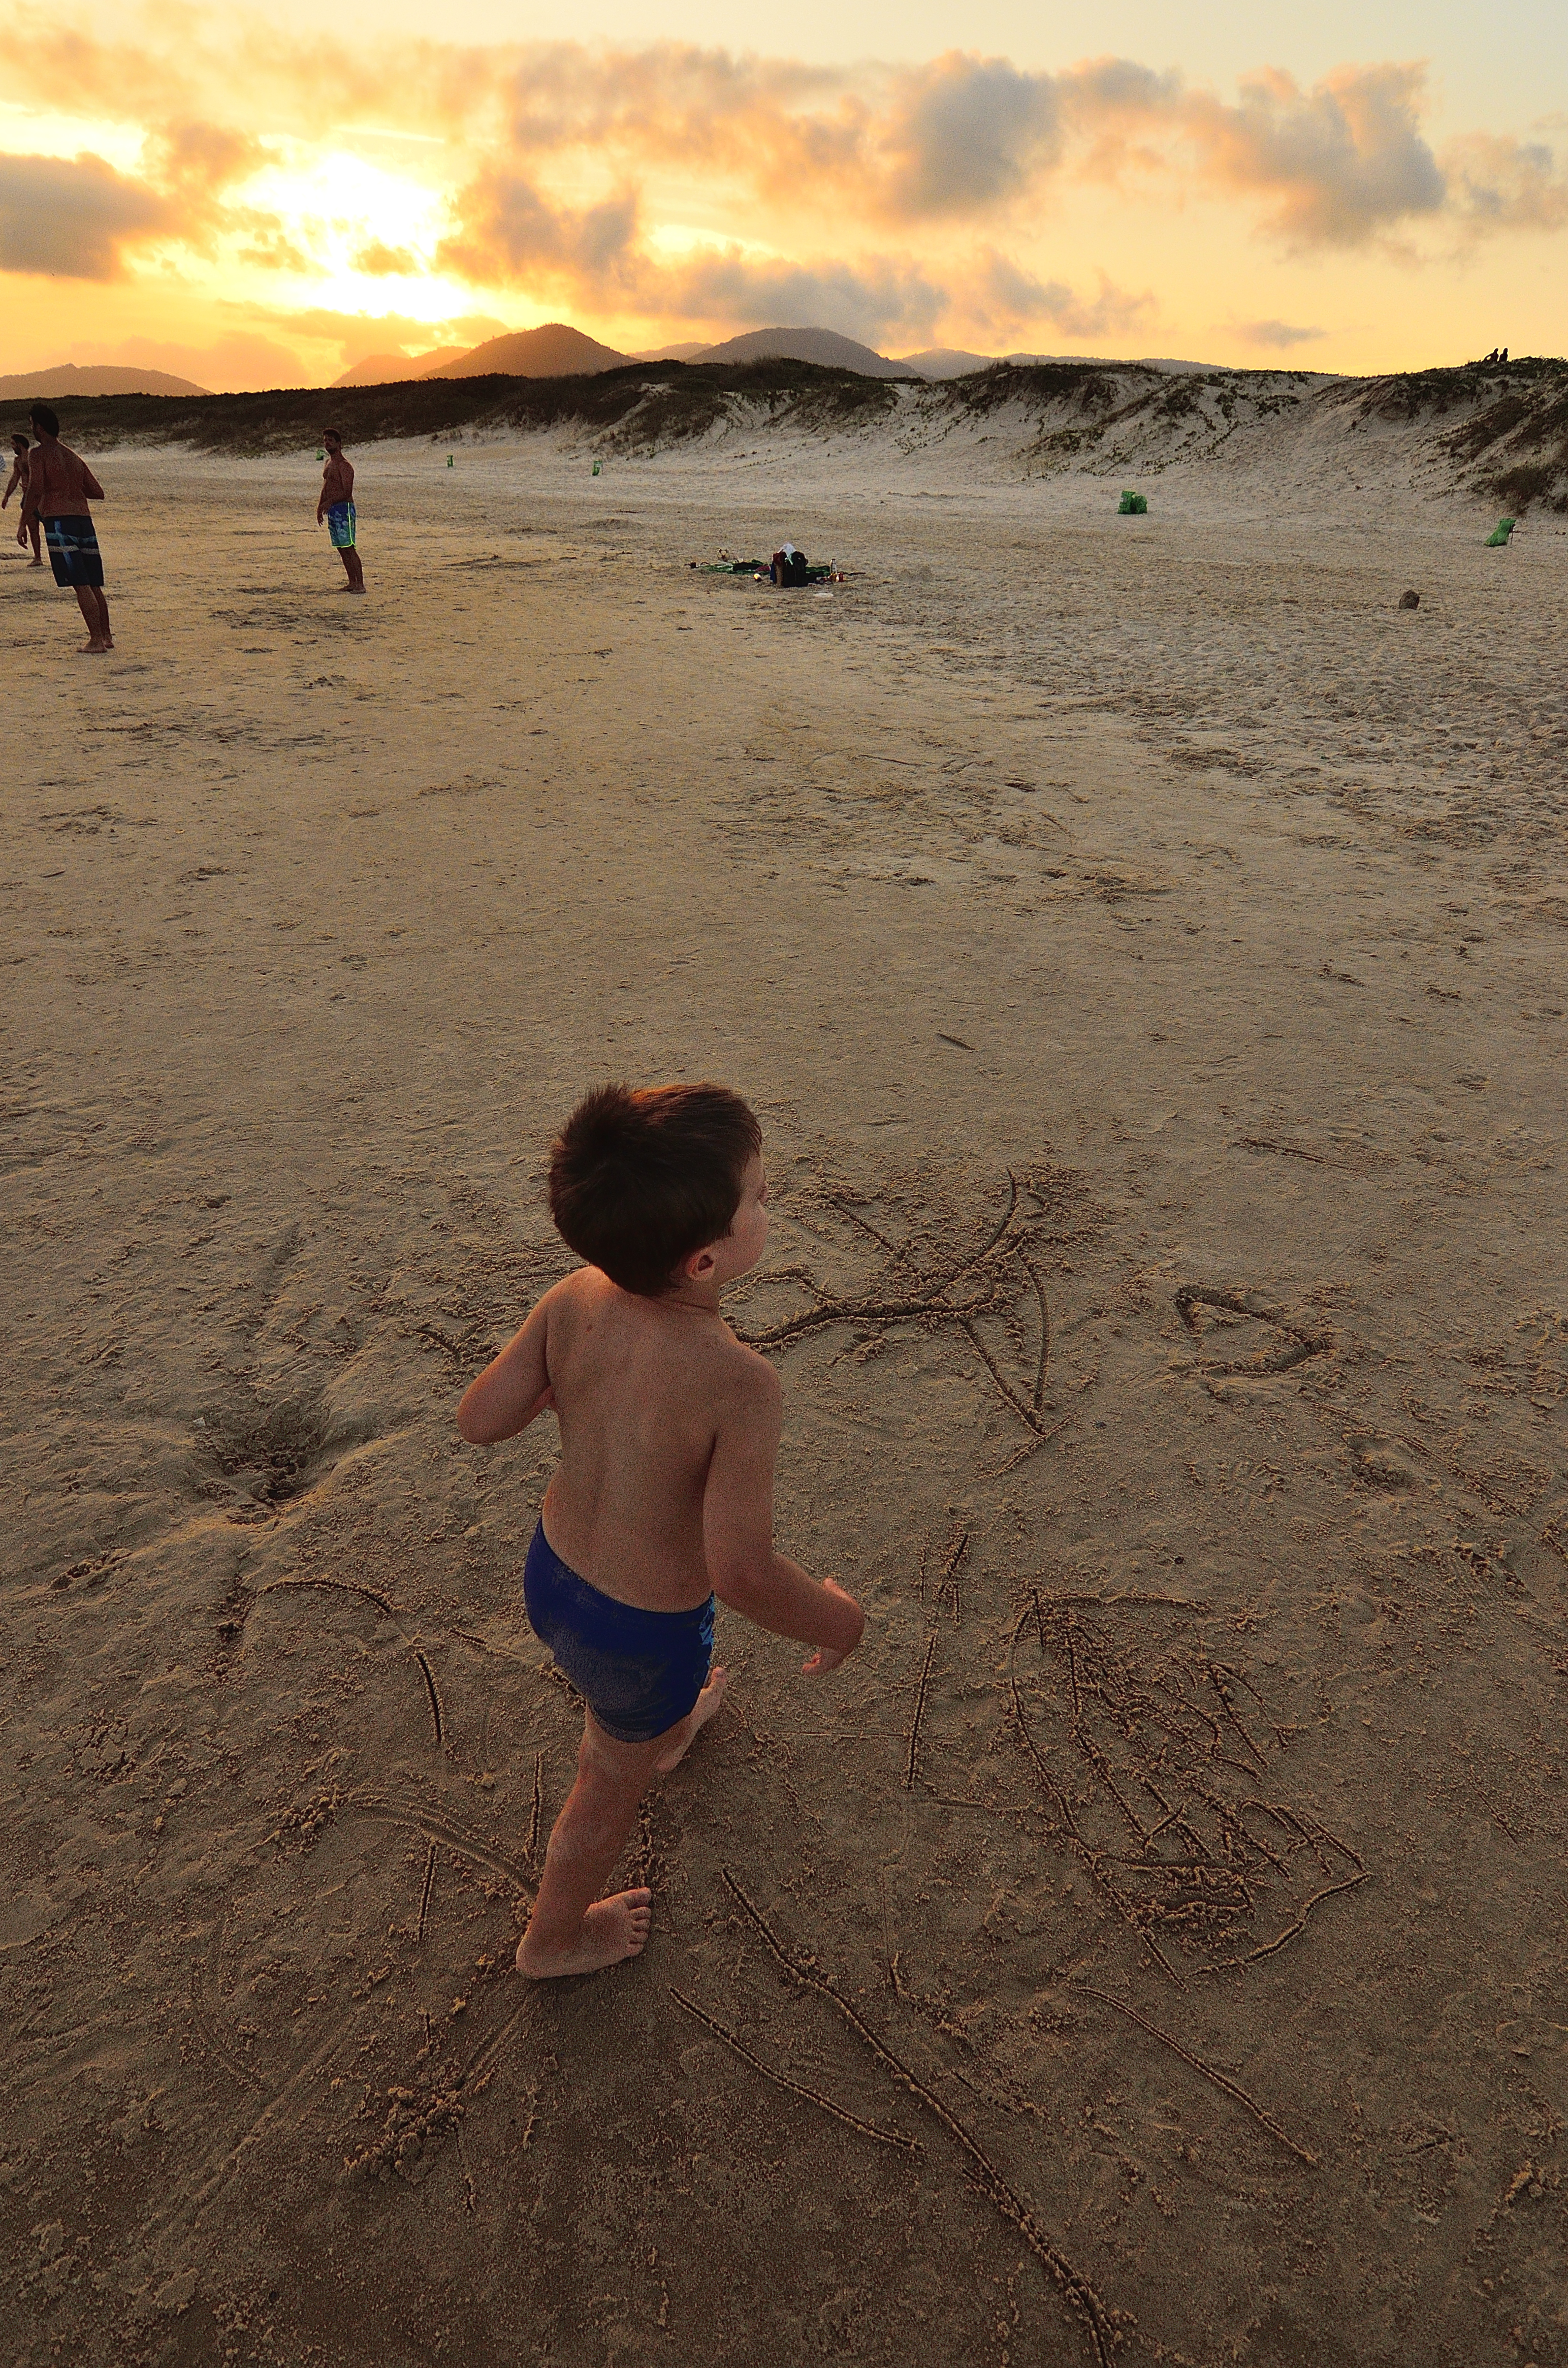
beach, sea, coast, sand, ocean, sunset, sunlight, shore, wave, vacation, surf, material, body of water, praia, pordosol, brasil, atardecer, image, florianopolis, floripa, joaquina